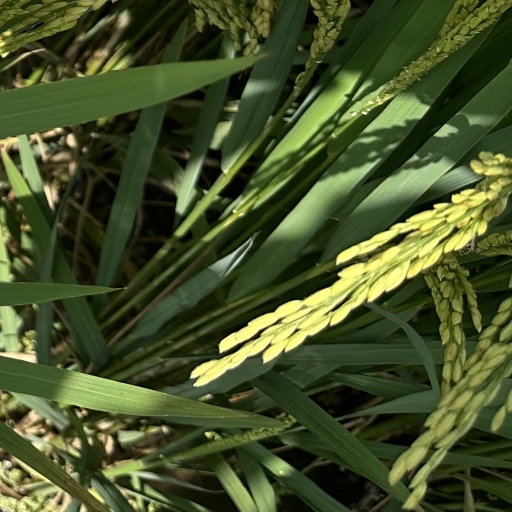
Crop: rice